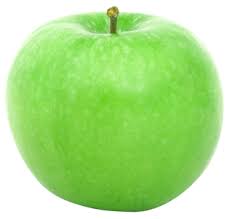
Label: Apple